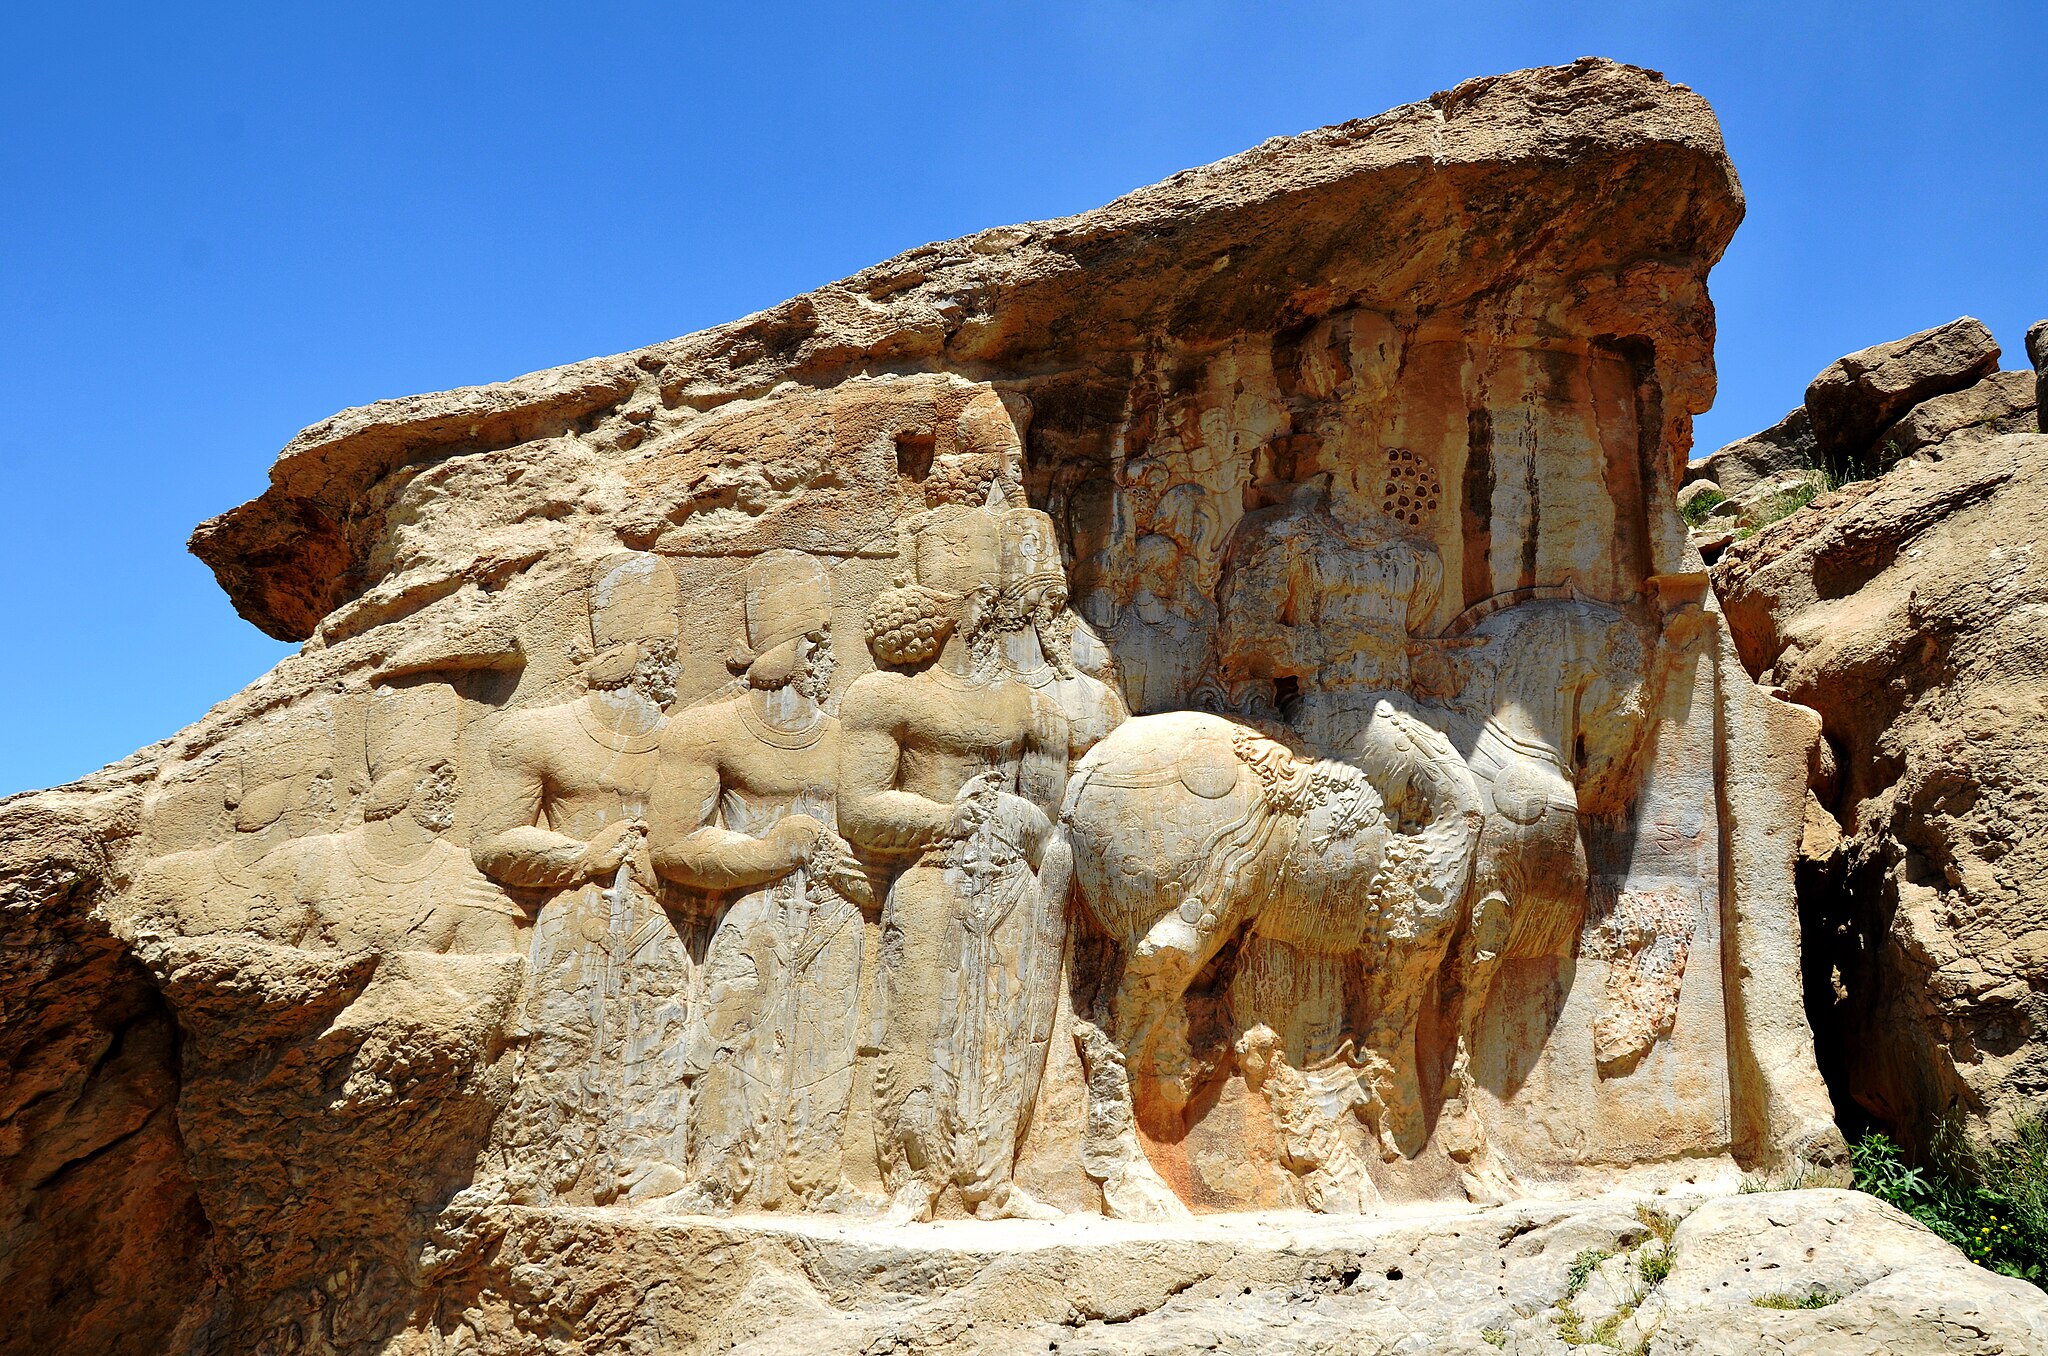
Title: Naghsh Rajab - Rajab inscription - panoramio
Description: Naghsh Rajab - Rajab inscription
Date: Taken on 26 April 2012
Categories: Relief of Shapur's Parade, Panoramio files uploaded by Panoramio upload bot, Panoramio images reviewed by trusted users, Photos from Panoramio, Files with coordinates missing SDC location of creation, Iran photographs taken on 2012-04-26, Photos from Panoramio ID 1317158